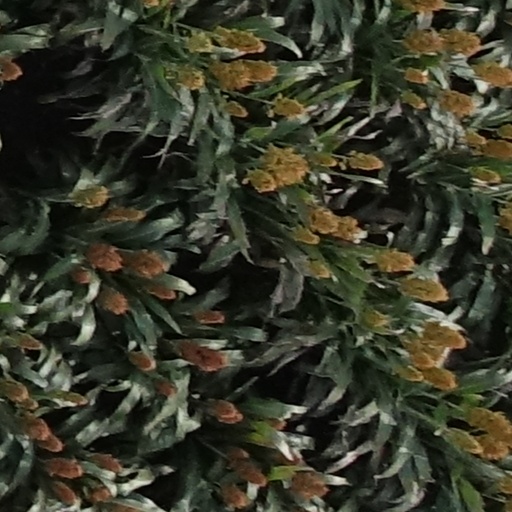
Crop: sorghum